325th Air Division

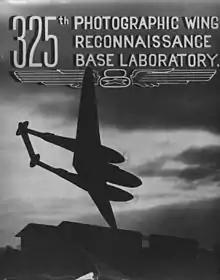

On 8 August 1944 the organization was made permanent and the 325th replaced the 8th as the headquarters for Eighth Air Force's photographic and weather reconnaissance units.